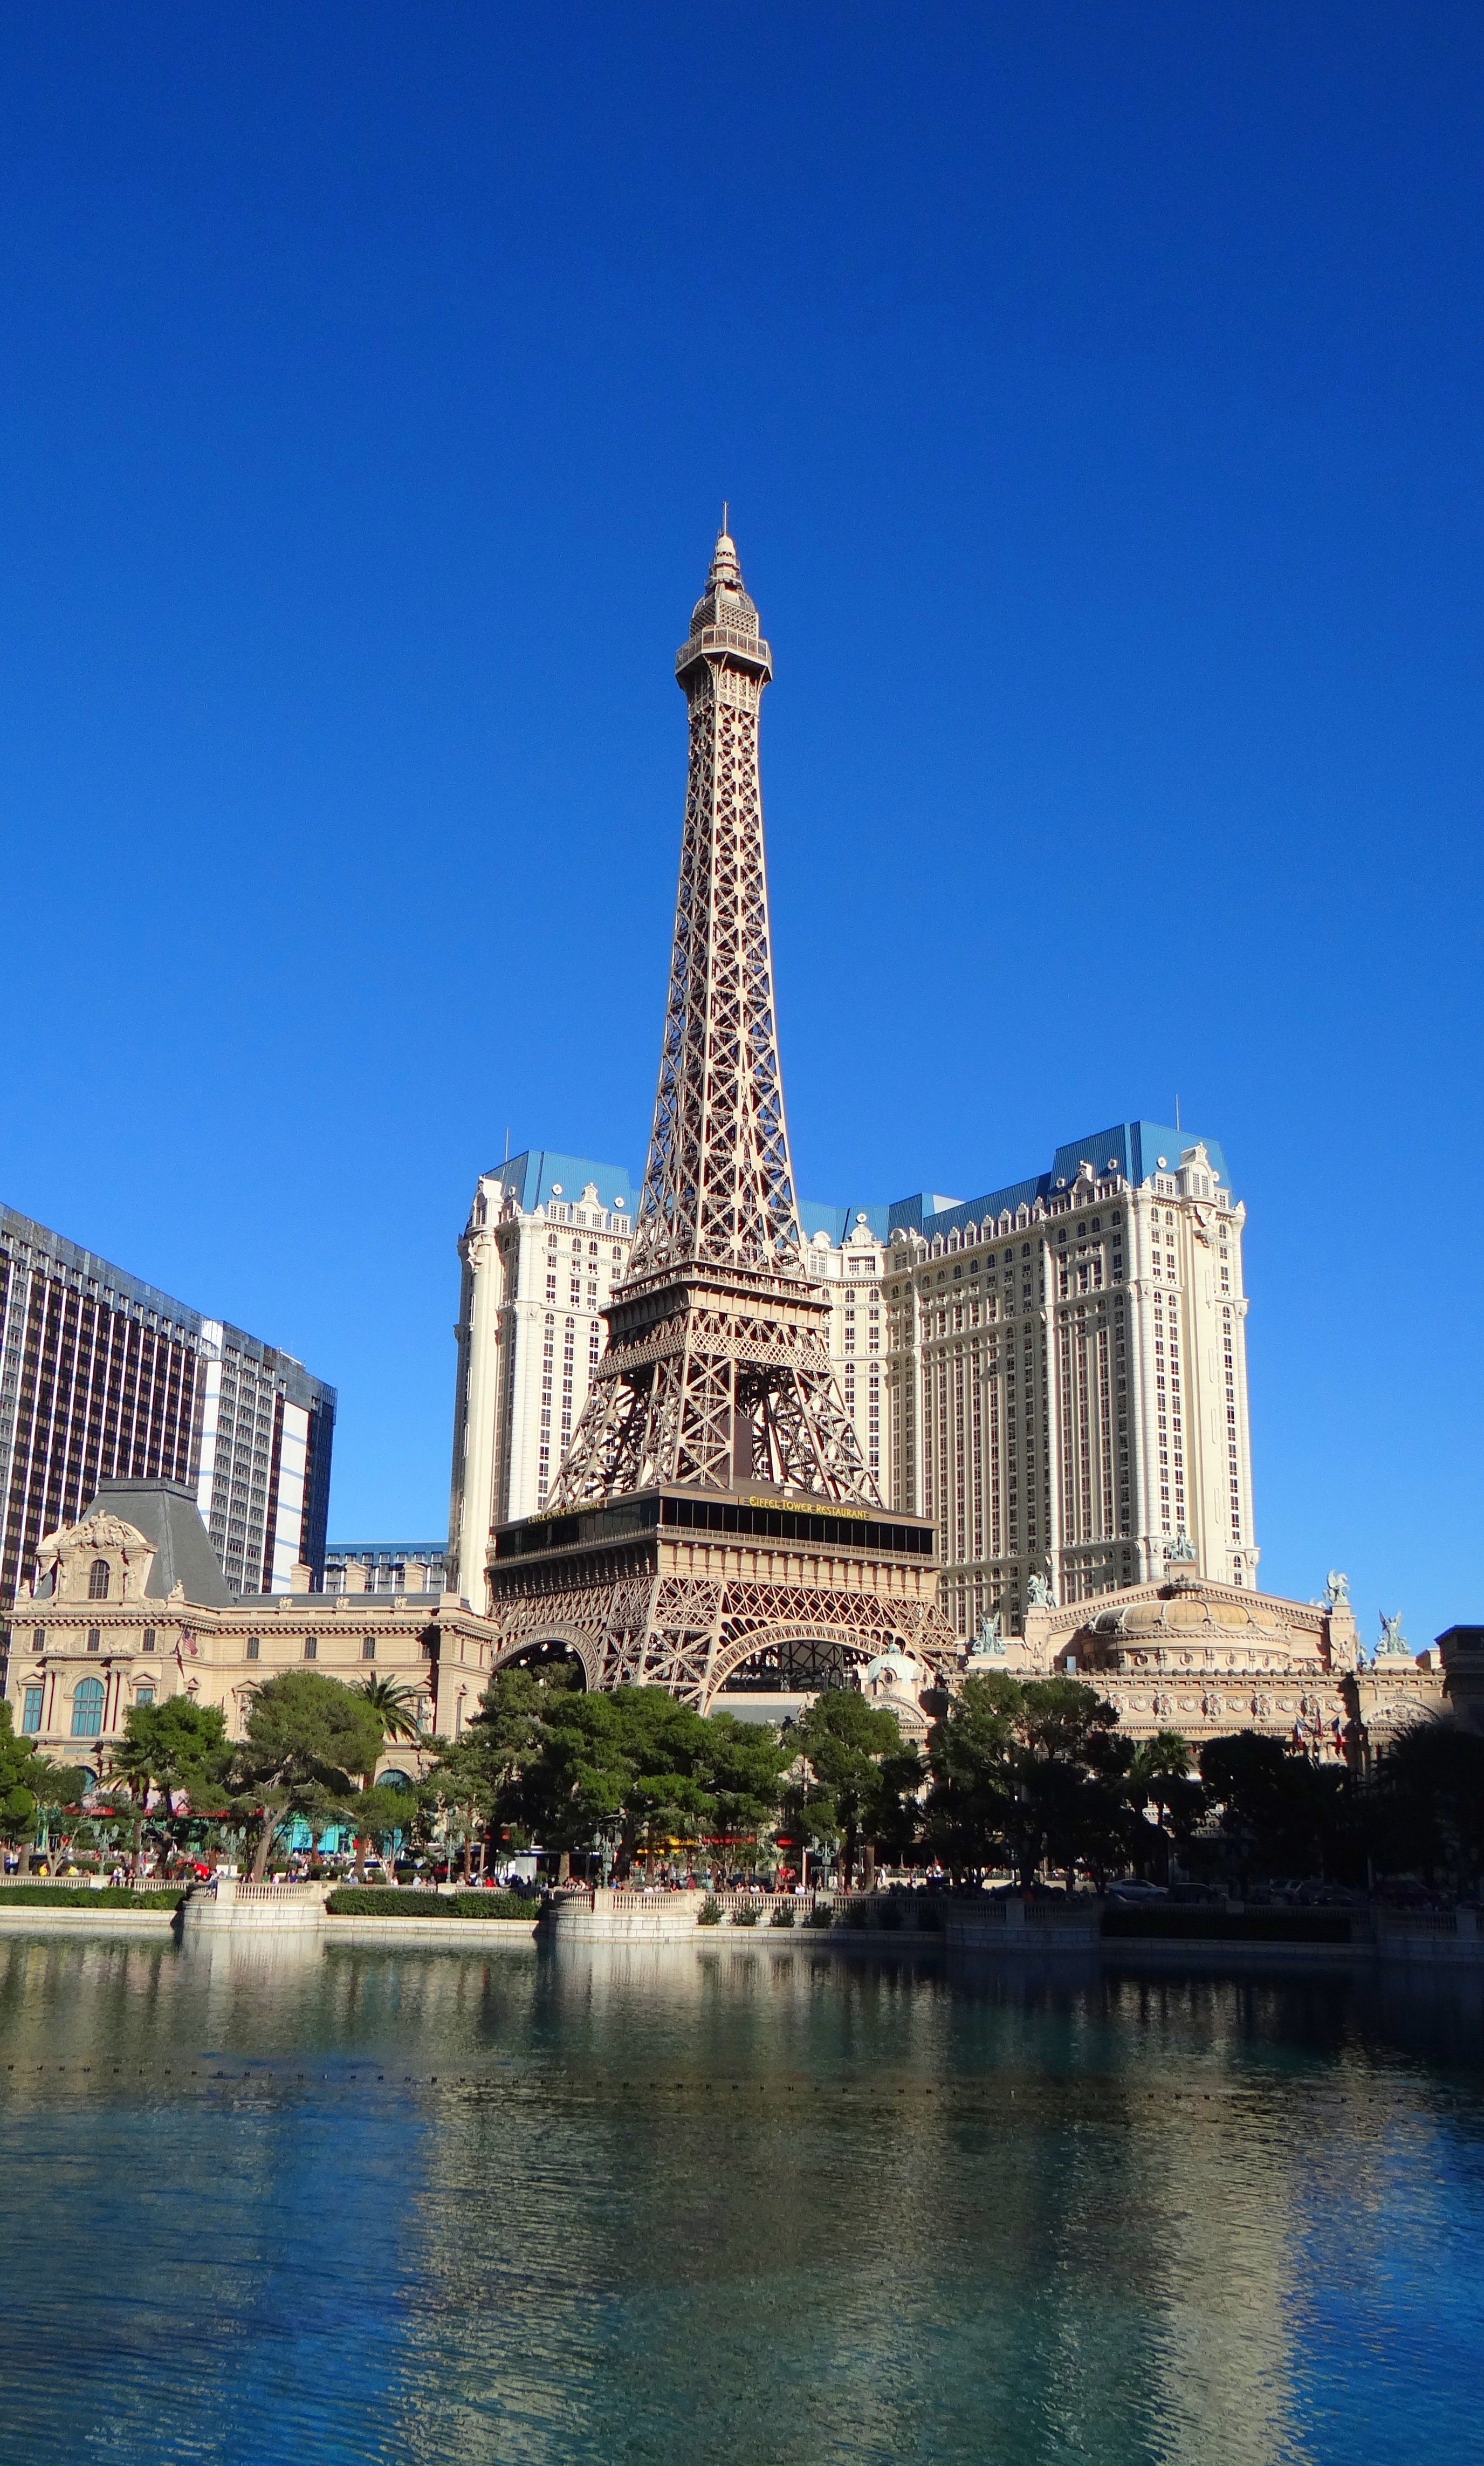
architecture, skyline, building, palace, city, eiffel tower, skyscraper, cityscape, downtown, vacation, travel, reflection, tower, landmark, cathedral, tourism, hotel, vegas, nevada, casino, las vegas, tours, las vegas strip, human settlement, paris casino